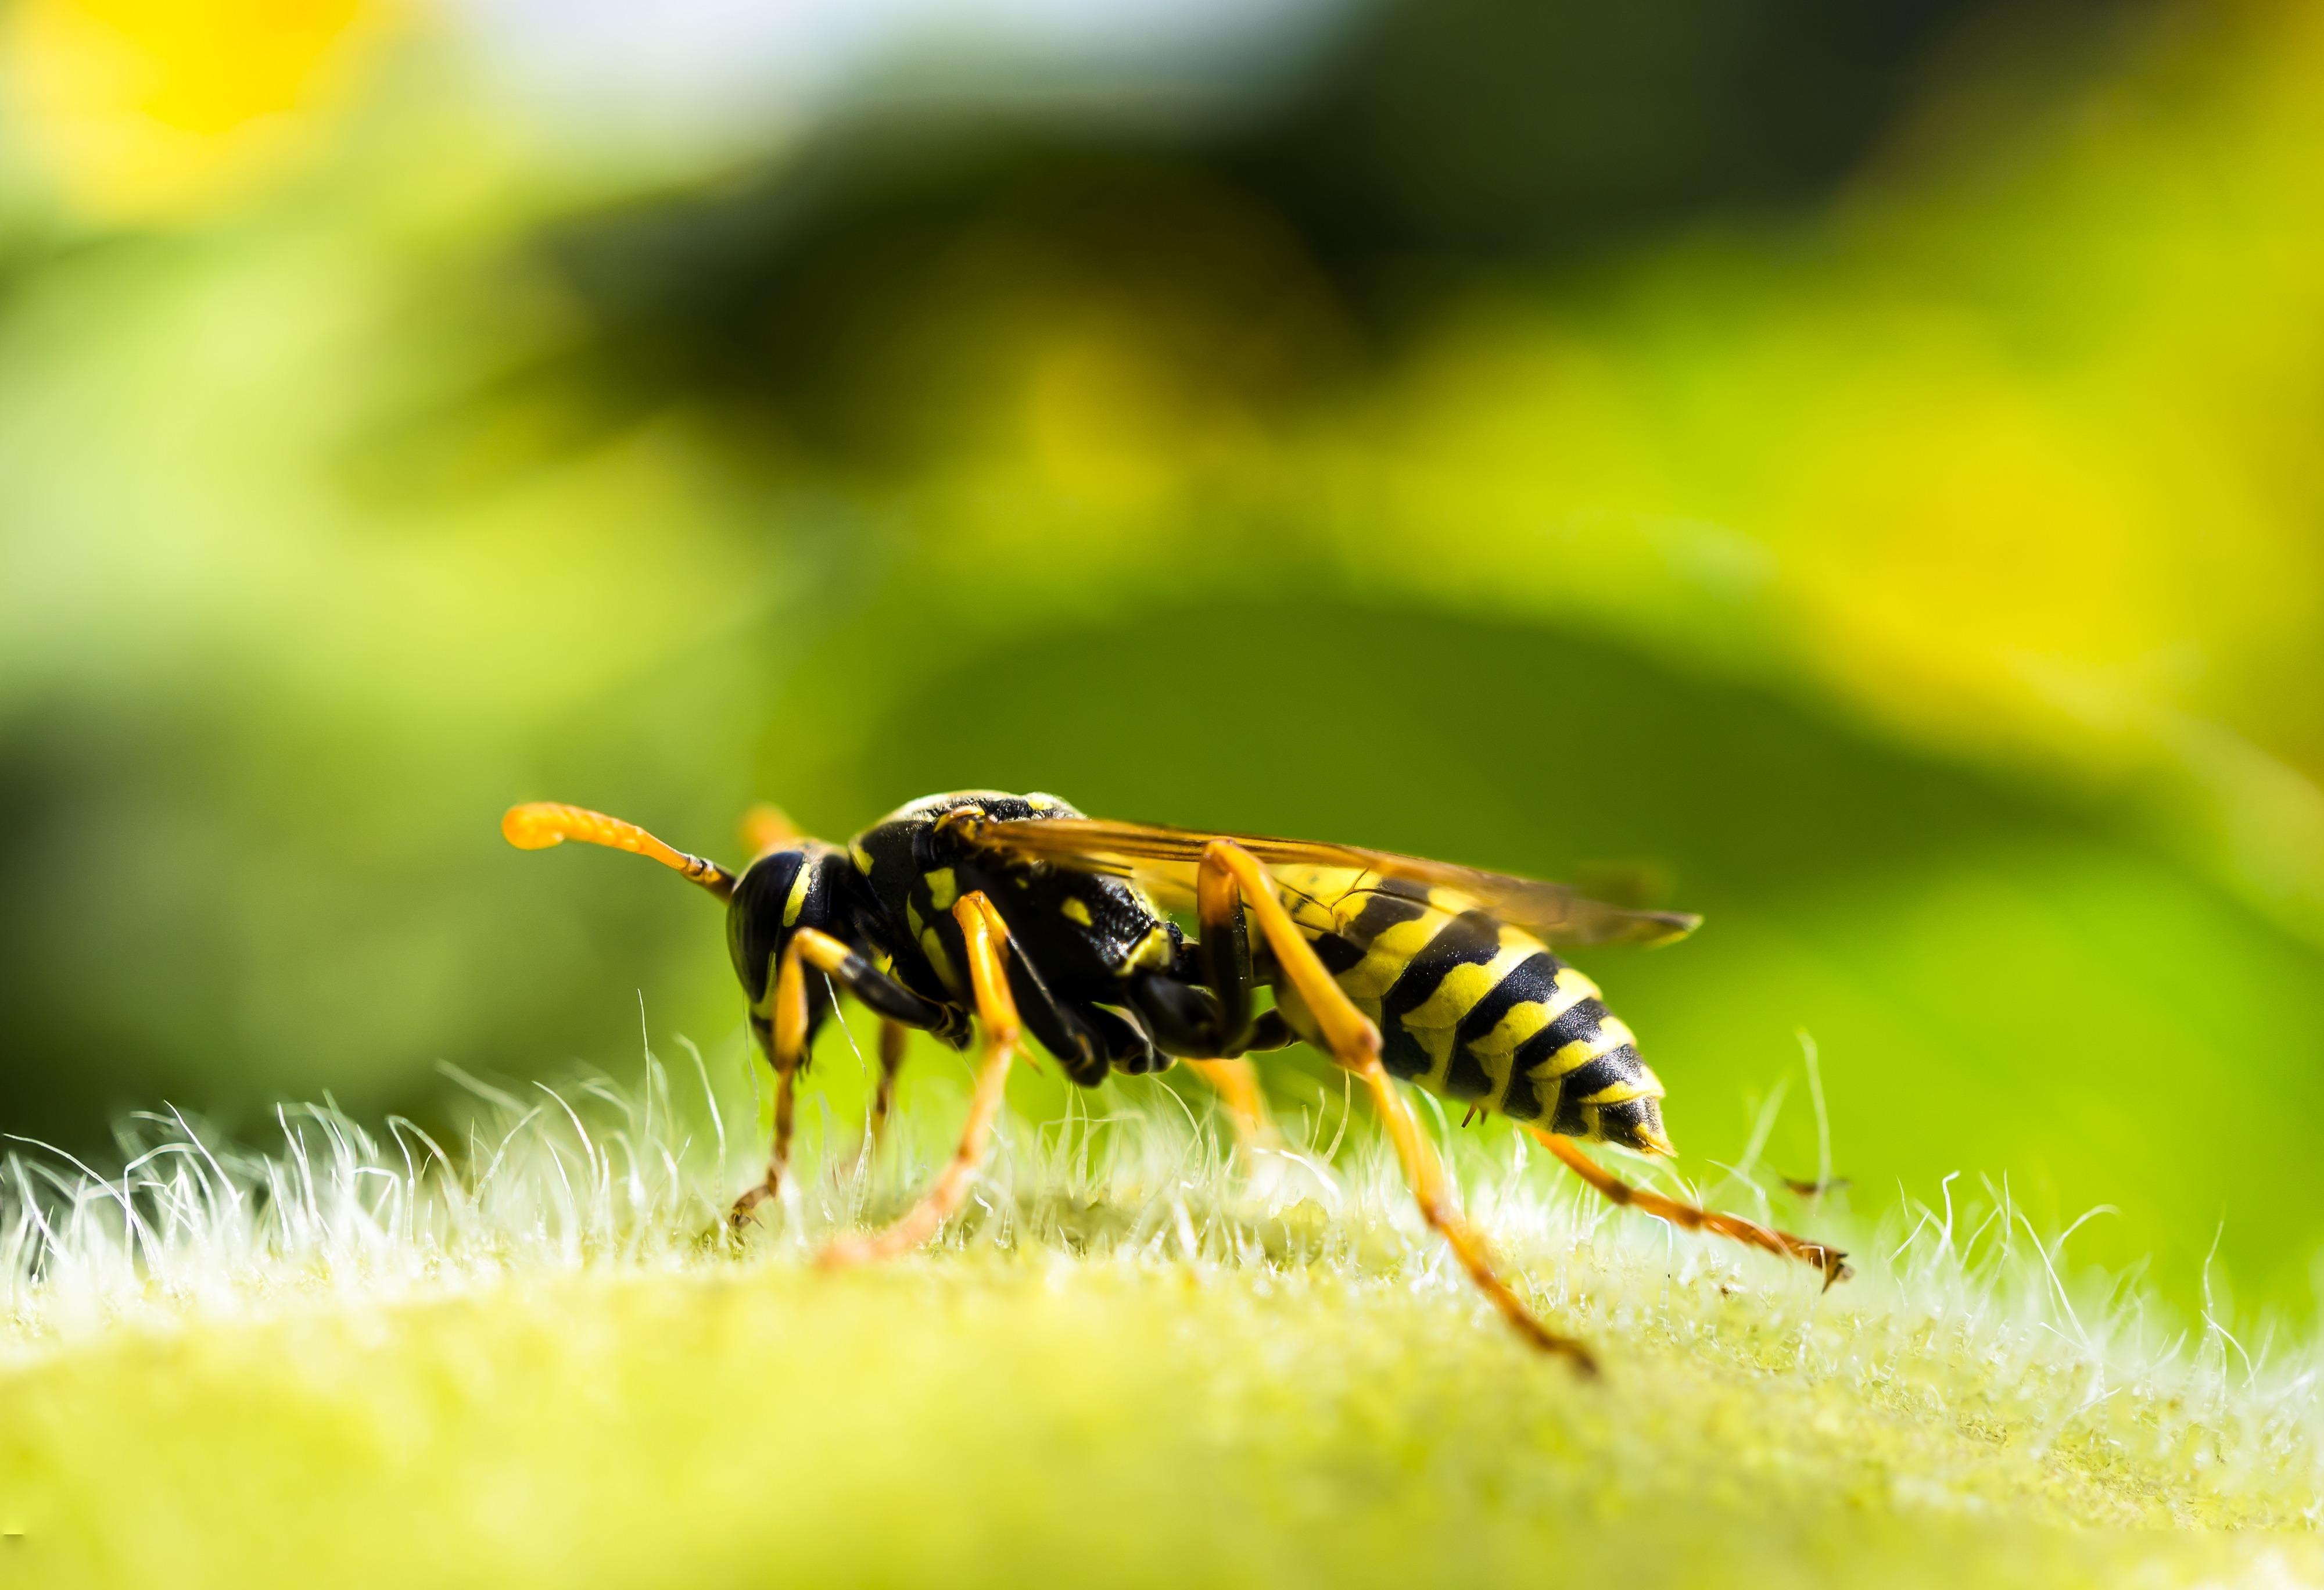
nature, photography, flower, animal, fly, summer, green, insect, macro, yellow, fauna, invertebrate, close up, bee, wasp, pest, nectar, macro photography, arthropod, honey bee, true wasp, membrane winged insect